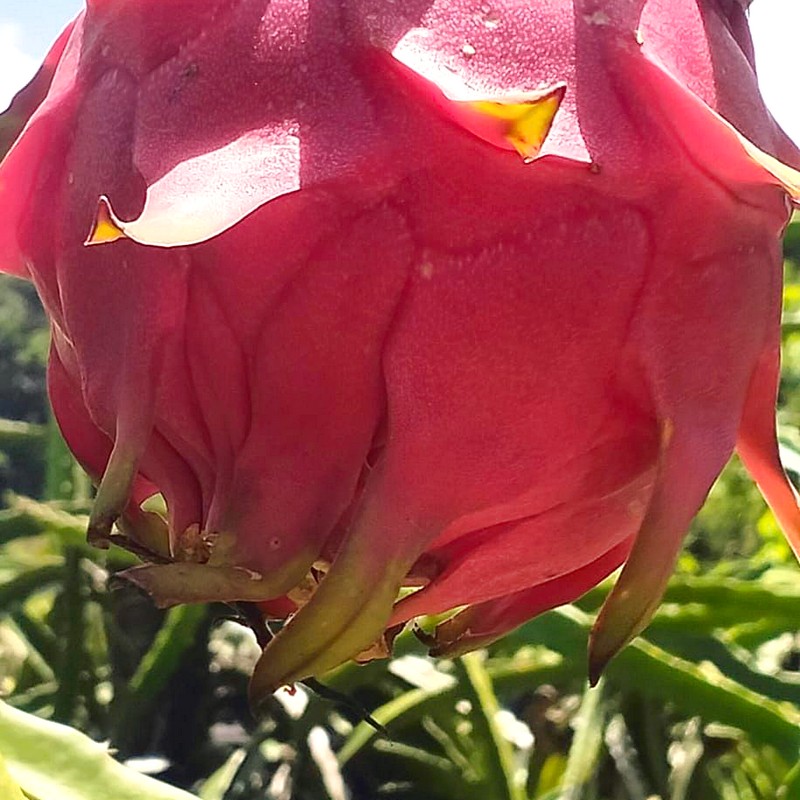
Label: Mature Dragon Fruit